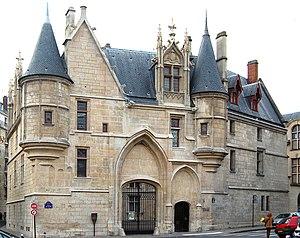
Hotel de Sens, Marais, Paris, France
La Société des Amis de la Bibliothèque Forney fut créée en juin 1914.
Les panneaux « Histoire de Paris » sont des panneaux d'information installés dans les rues de Paris devant certains des monuments parisiens.
La bibliothèque Forney fait partie du réseau des bibliothèques spécialisées de la Ville de Paris, ses collections s’étant développées autour des arts décoratifs, des métiers d’art et de leurs techniques, des beaux-arts et des arts graphiques. Elle organise régulièrement des expositions.